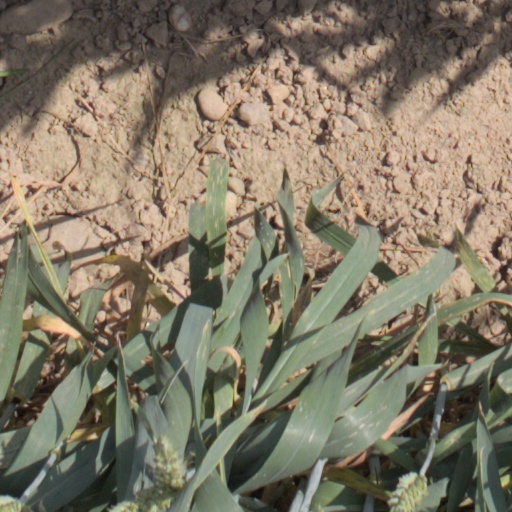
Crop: wheat